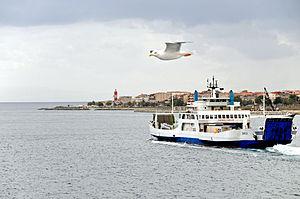
Le phare de Punta Pezzo est un phare actif situé à Punta Pezzo sur le territoire de la commune de Villa San Giovanni, dans la région de Calabre en Italie. Il est géré par la Marina Militare.